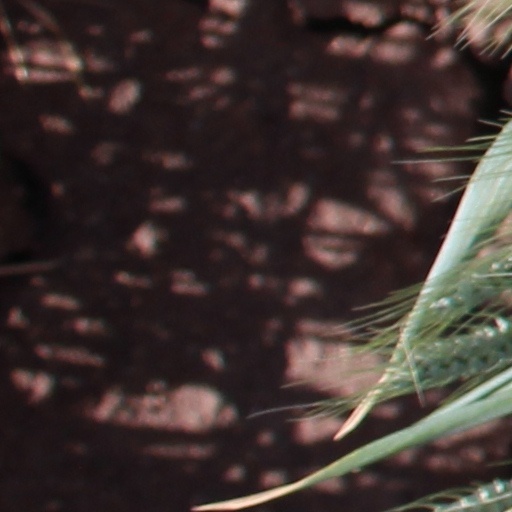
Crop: wheat